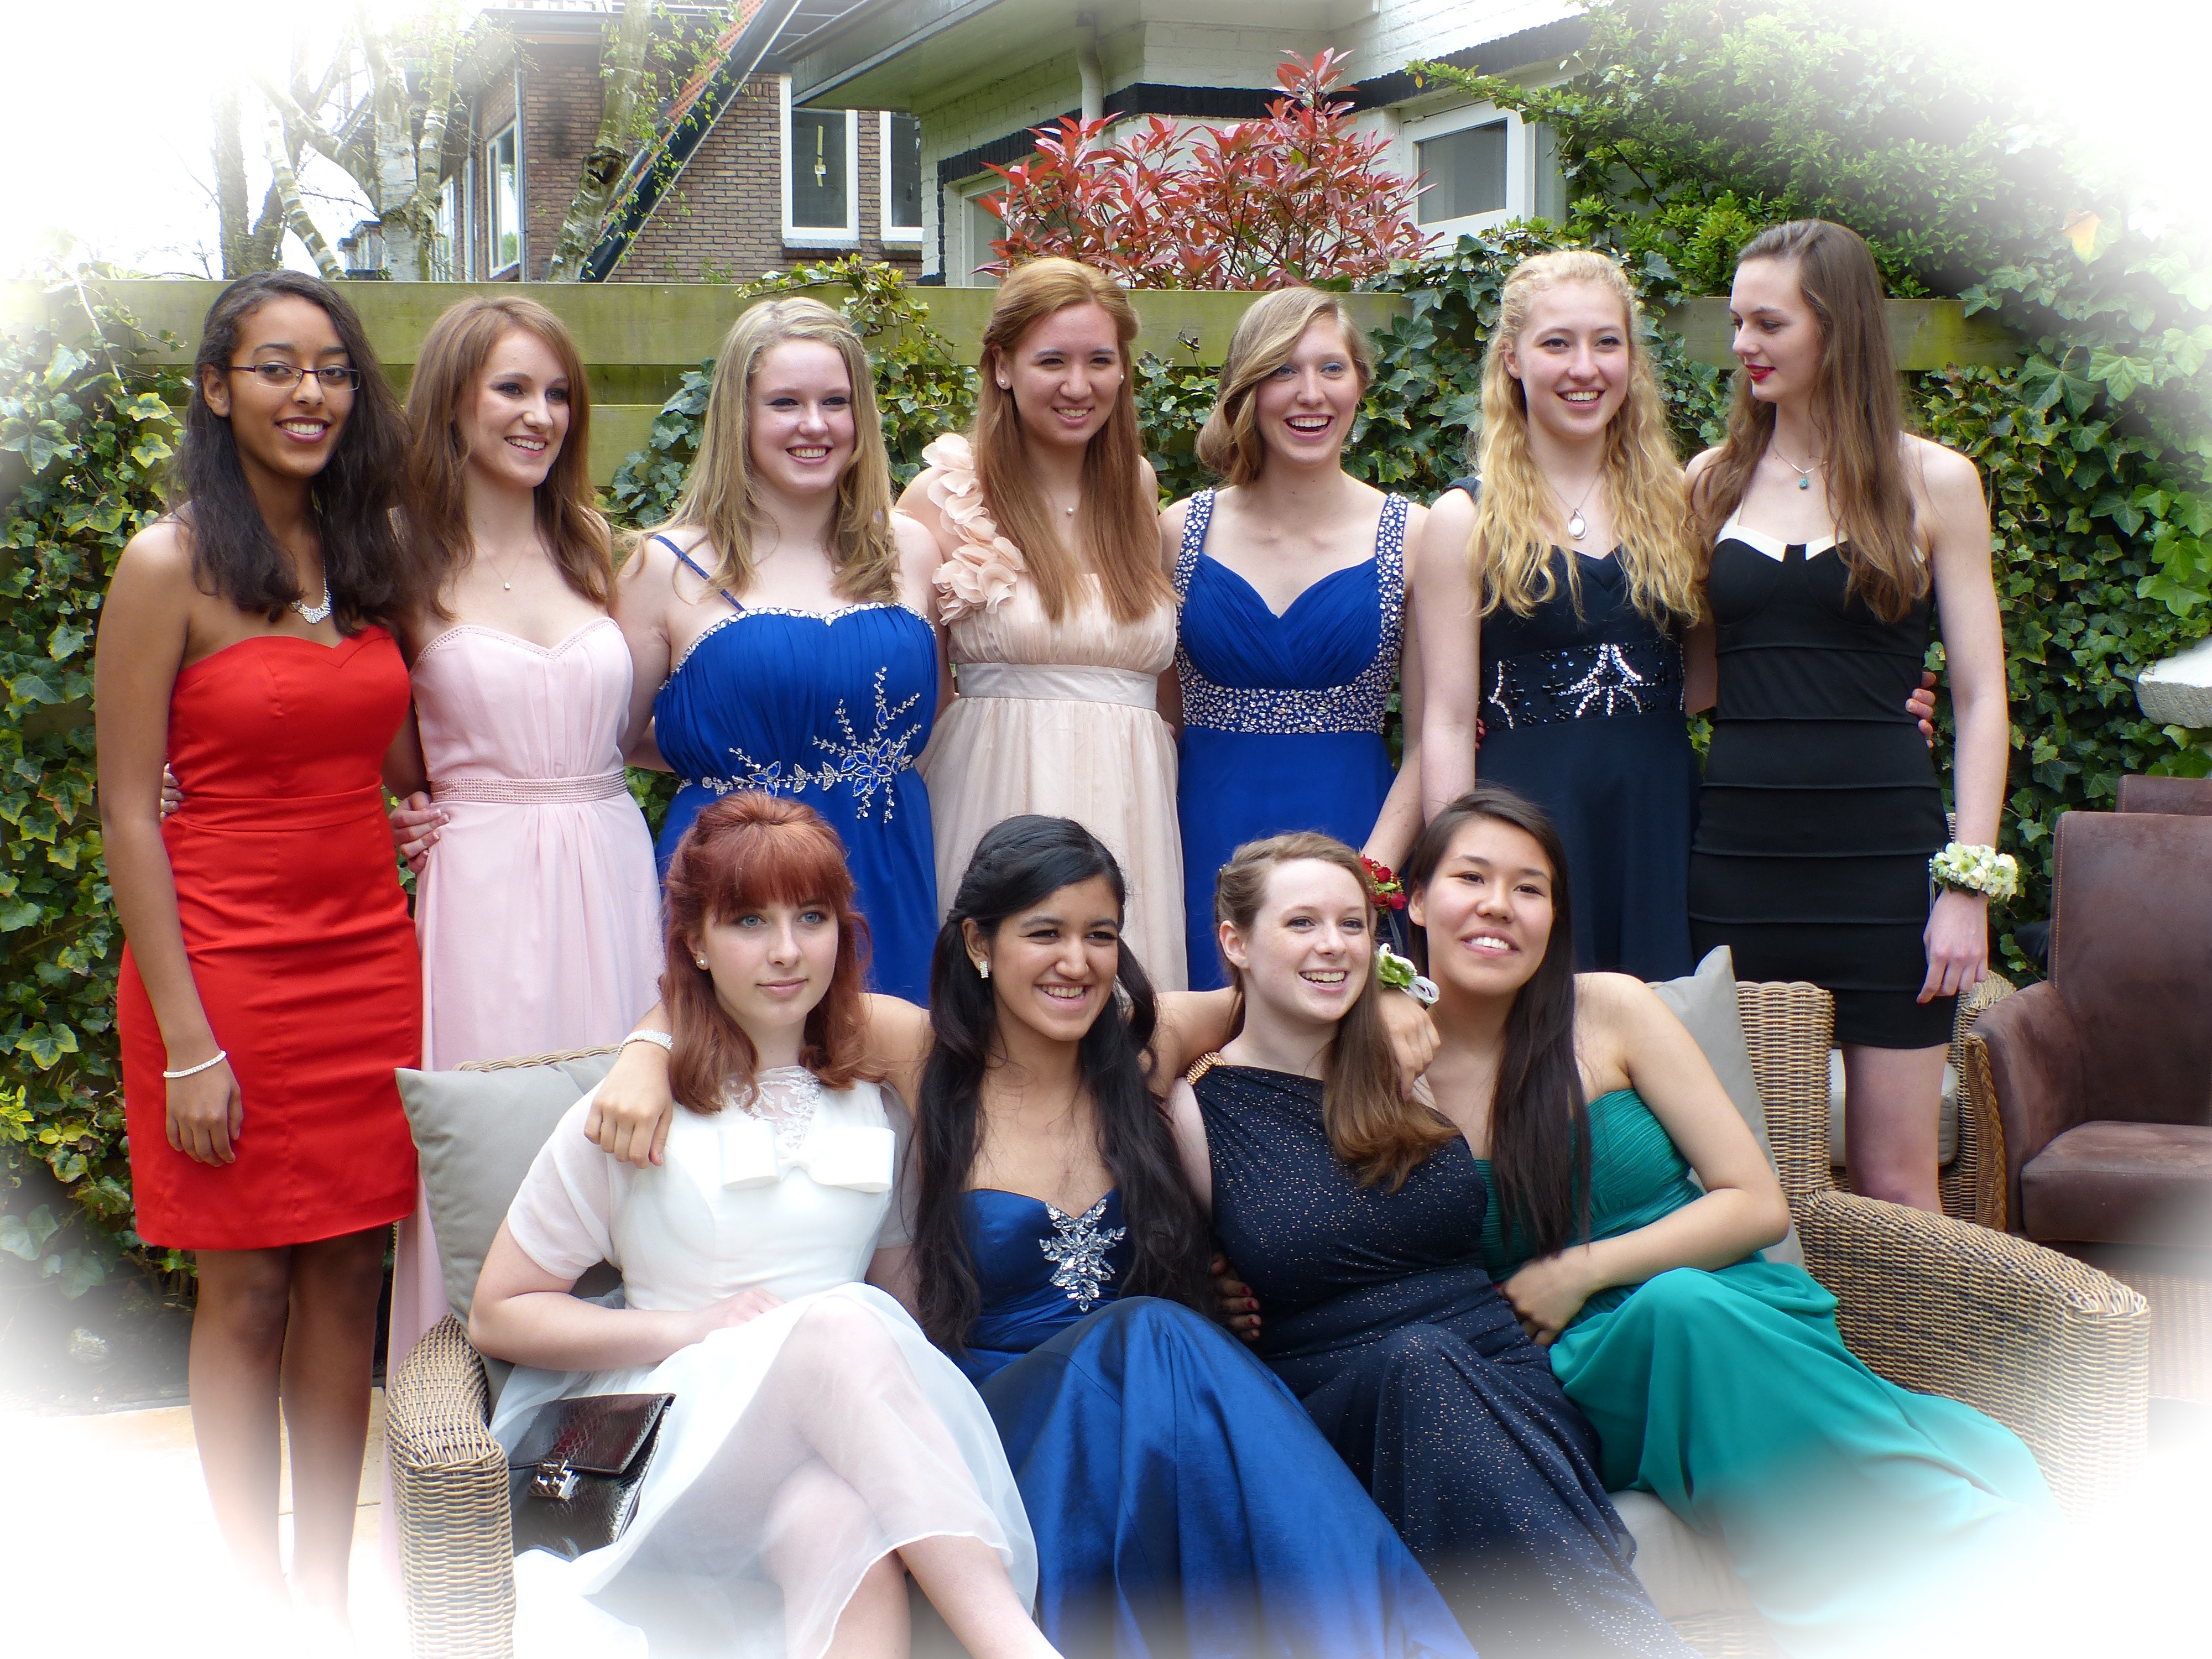
person, people, woman, bride, party, highschool, prom, bridesmaid, quinceanera